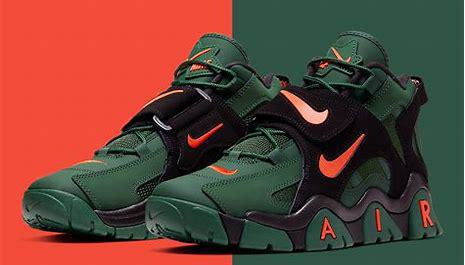
Brand: Nike
Model: Air Barrage